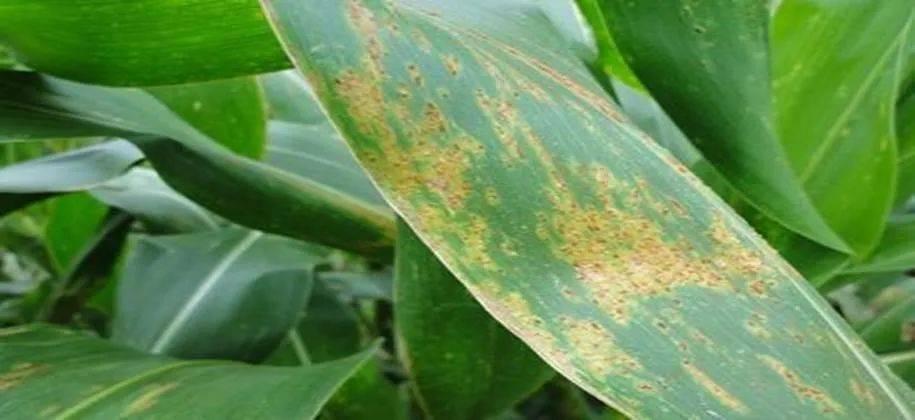
Plant: Corn
Disease: corn rust